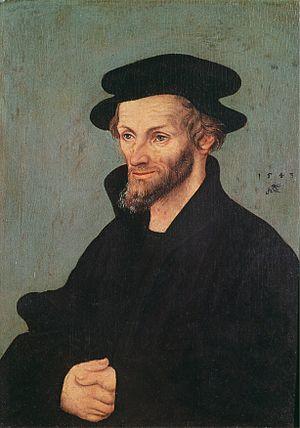
La réforme protestante, également appelée « la Réforme », amorcée au XVIᵉ siècle, est une volonté d'un retour aux sources du christianisme et aussi, par extension, un besoin de considérer la religion et la vie sociale d'une autre manière. Elle reflète l'angoisse des âmes, par la question du salut, centrale dans la réflexion des réformateurs, qui dénoncent la corruption de toute la société engendrée par le commerce des indulgences. Les réformateurs profitent de l'essor de l'imprimerie pour faire circuler la Bible en langues vernaculaires, et montrent qu'elle ne fait mention ni des saints, ni du culte de la Vierge, ni du purgatoire. La référence à la Bible comme norme est néanmoins une des principales motivations des réformateurs. Ce principe, Sola scriptura, les guidera.
Charles de Habsbourg, dit Charles Quint ou Charles V, né le 24 février 1500 à Gand en Flandre et mort le 21 septembre 1558 au monastère de Yuste, est un prince de la maison de Habsbourg, fils de Philippe le Beau et de Jeanne la Folle. Il hérite notamment de l'Espagne et de son empire colonial, des dix-sept provinces des Pays-Bas, du royaume de Naples et des possessions habsbourgeoises ; élu empereur des Romains en 1519, il est le monarque le plus puissant de la première moitié du XVIᵉ siècle.
Albrecht Dürer, né le 21 mai 1471 à Nuremberg, où il est mort le 6 avril 1528, est un dessinateur, graveur et peintre allemand également connu comme théoricien de la géométrie et de la perspective linéaire. Il signe « Albertus Dürer Noricus », « Dürer Alemanus » ou encore le plus souvent de son monogramme. Quand il est nécessaire de le différencier de son père Albrecht Dürer l'Ancien, beaucoup moins célèbre, on dit « Albrecht Dürer le Jeune ».
L'apostasie dans le christianisme est le rejet du Christ par un chrétien. Le terme apostasie vient du grec apostasia qui signifie défection, départ, révolte ou rébellion.